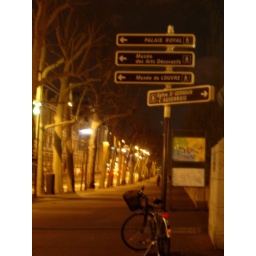
a street sign near the louvre, by the river seine.